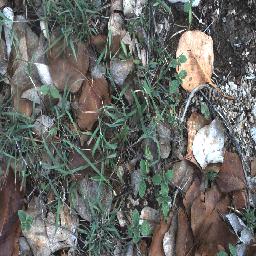
Label: negative